Gandhibhavan International Trust

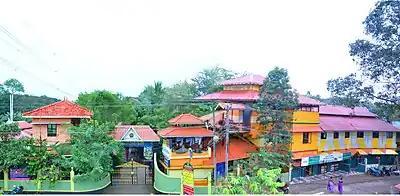
Gandhibhavan front view

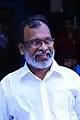
Punalur Somarajan

Gandhibhavan International Trust is an Indian non-governmental organization based in Kerala with headquarters at Pathanapuram, Kollam district. The organization, established in 2002, is dedicated to the care and welfare of destitute persons. In November 2023, around 1300 persons were receiving the care and attention of the Trust. The Trust was instituted by Punalur Somarajan, a philanthropist, who was awarded the Kerala Sree award in 2023 by the Kerala government for his social service.